Georges Bégué

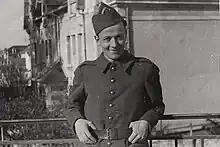

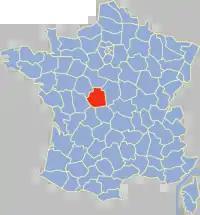
Bégué was parachuted into Indre Department.

Georges Pierre André Bégué (22 November 1911 – 18 December 1993), code named Bombproof, was a French engineer and agent of the United Kingdom's clandestine organization, the Special Operations Executive (SOE). The purpose of SOE in France, occupied by Nazi Germany in World War II, was to conduct espionage, sabotage, and reconnaissance. SOE agents allied themselves with French Resistance groups and supplied them with weapons and equipment parachuted in from England.